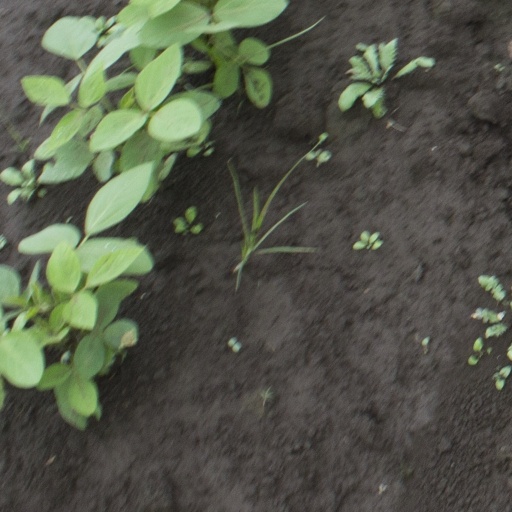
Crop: soybean